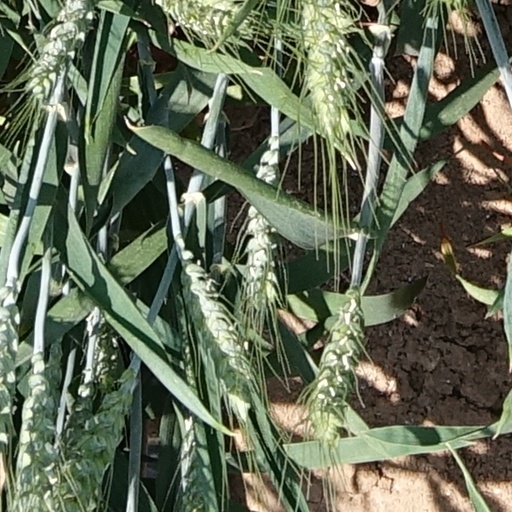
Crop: wheat